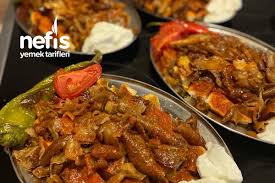
Label: iskender_kebab